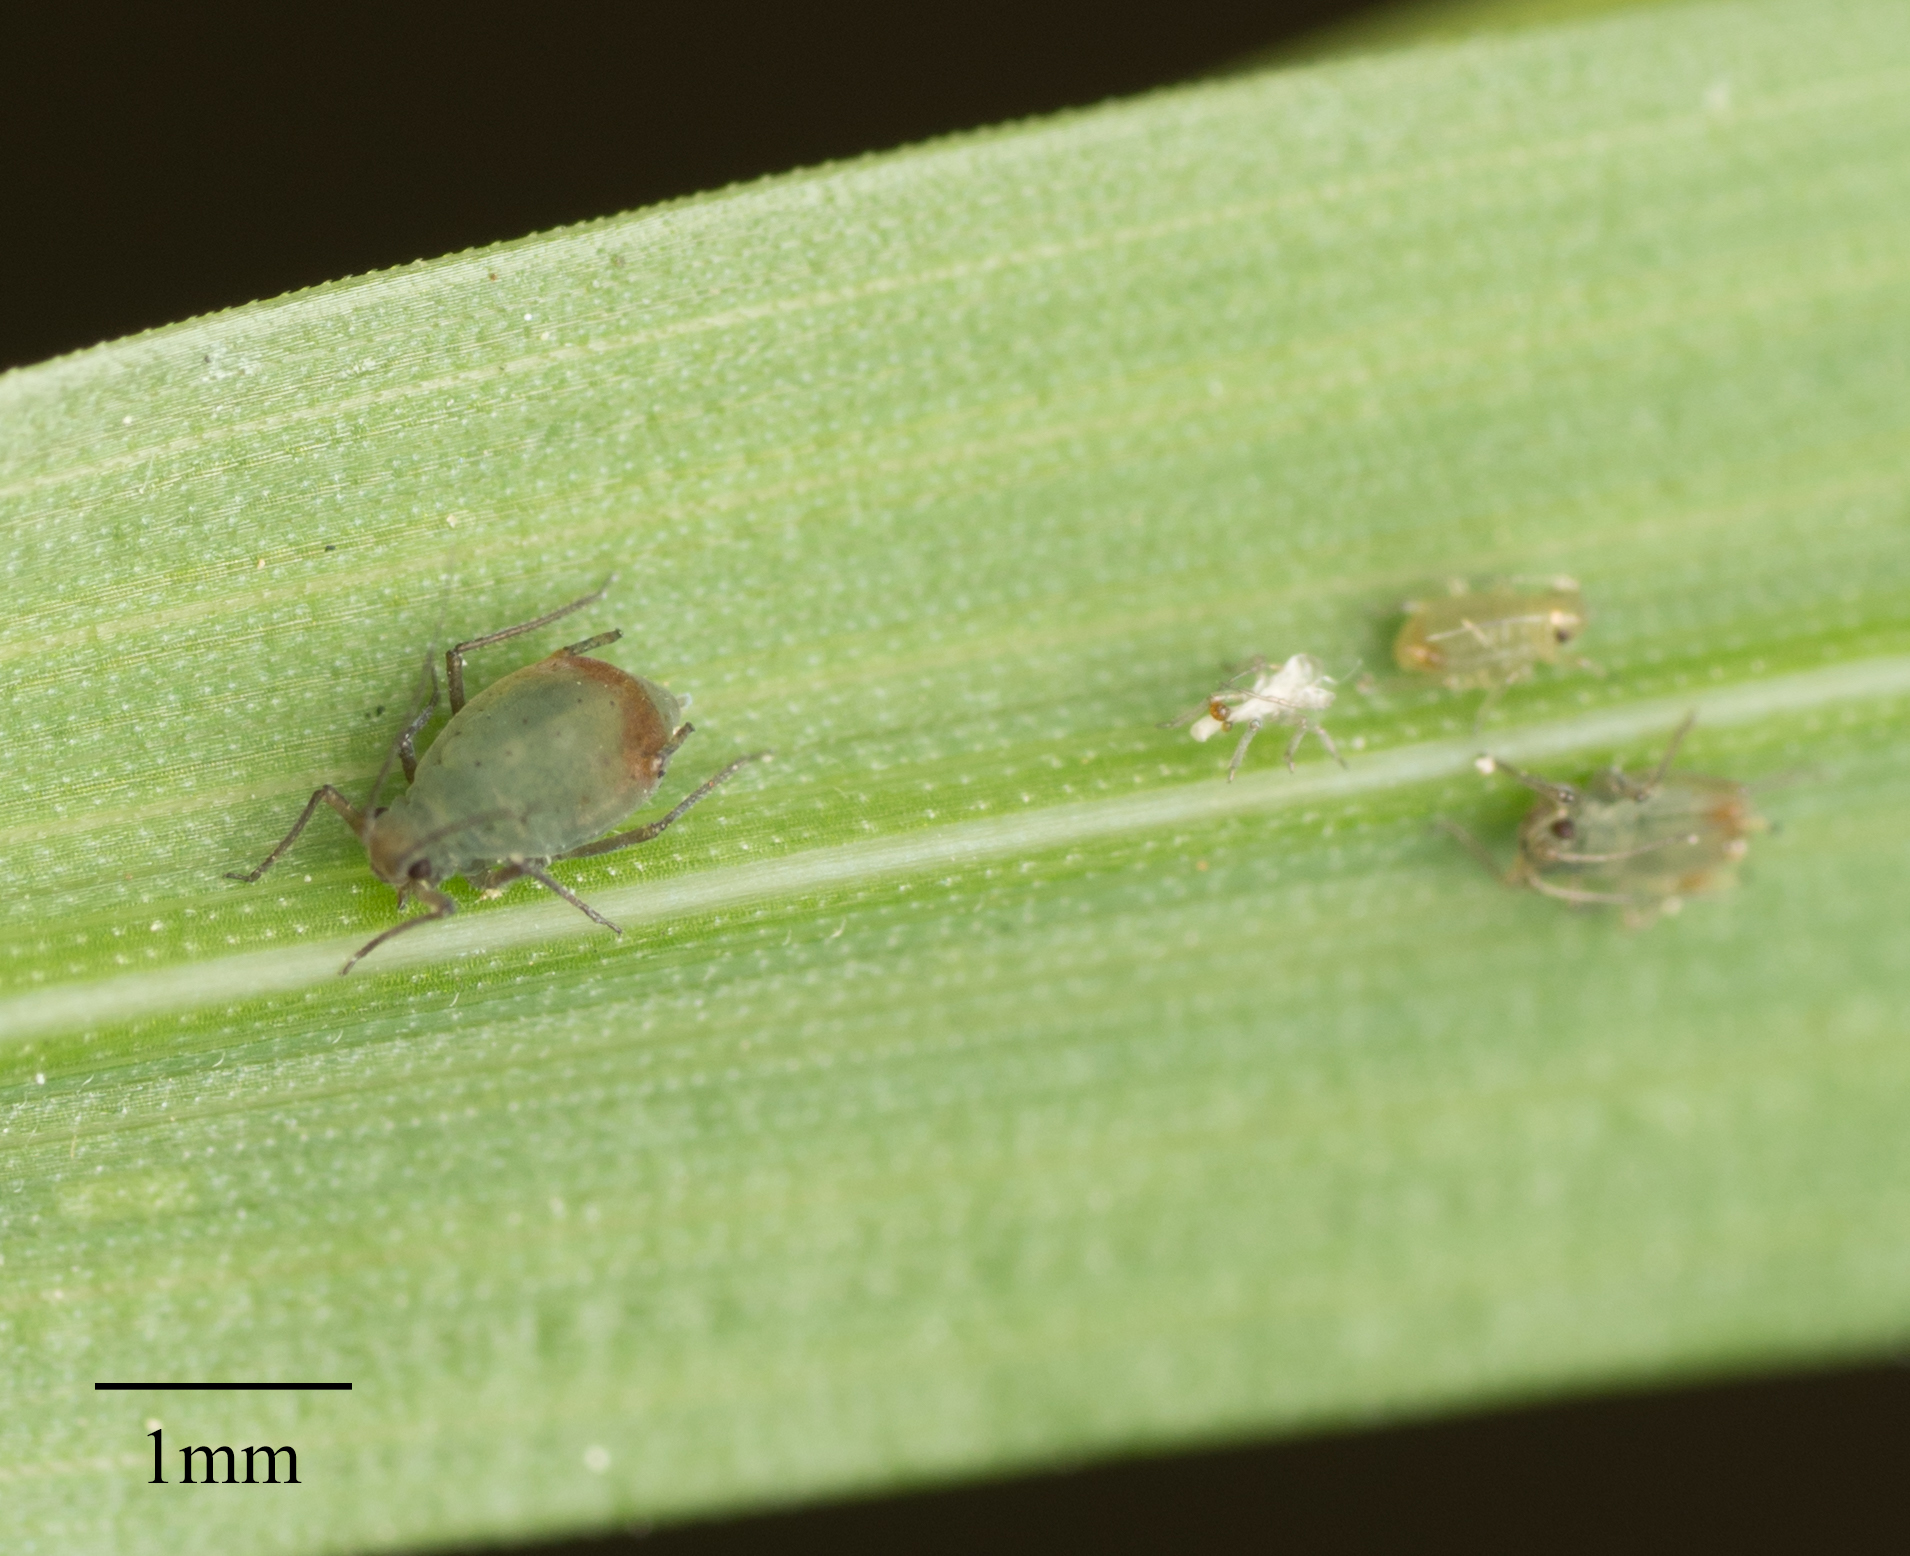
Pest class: bird_cherry_oat_aphid